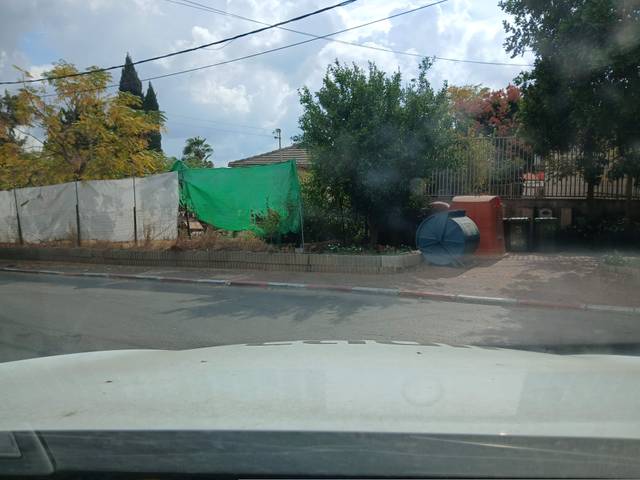
Region: Israel
Coordinates: 32.187, 34.868